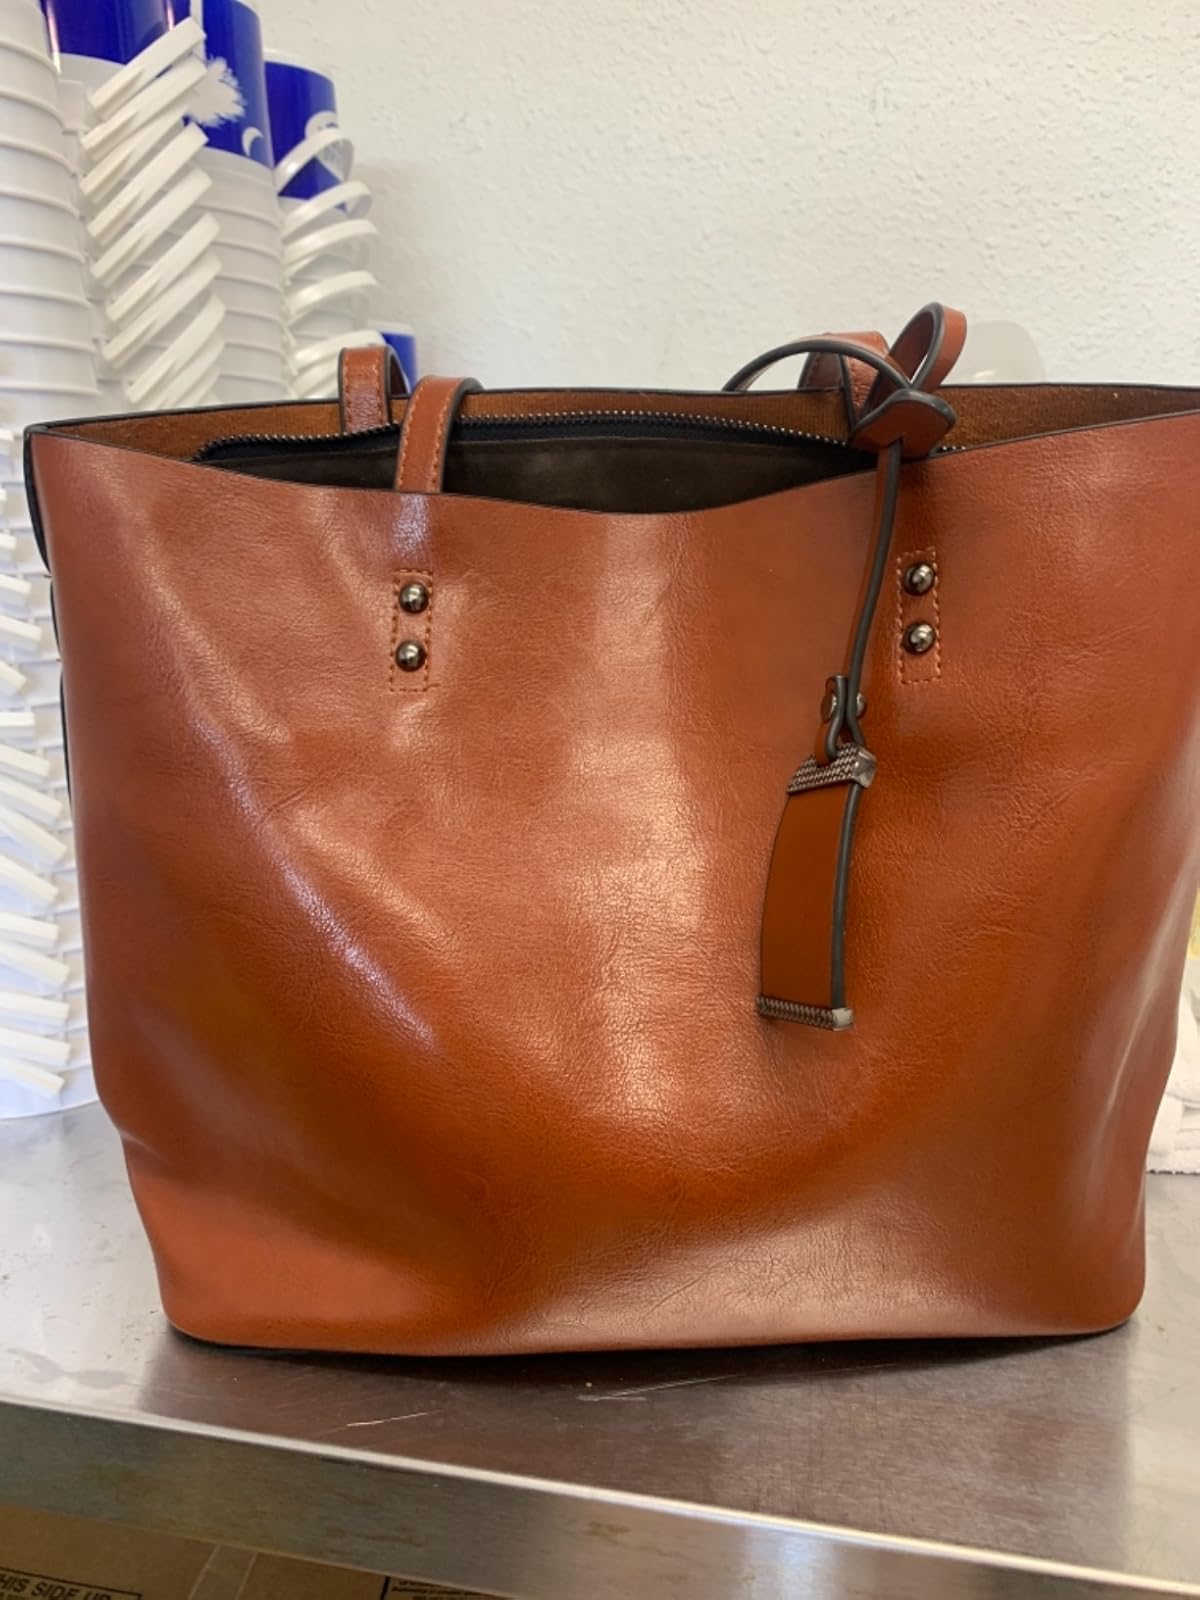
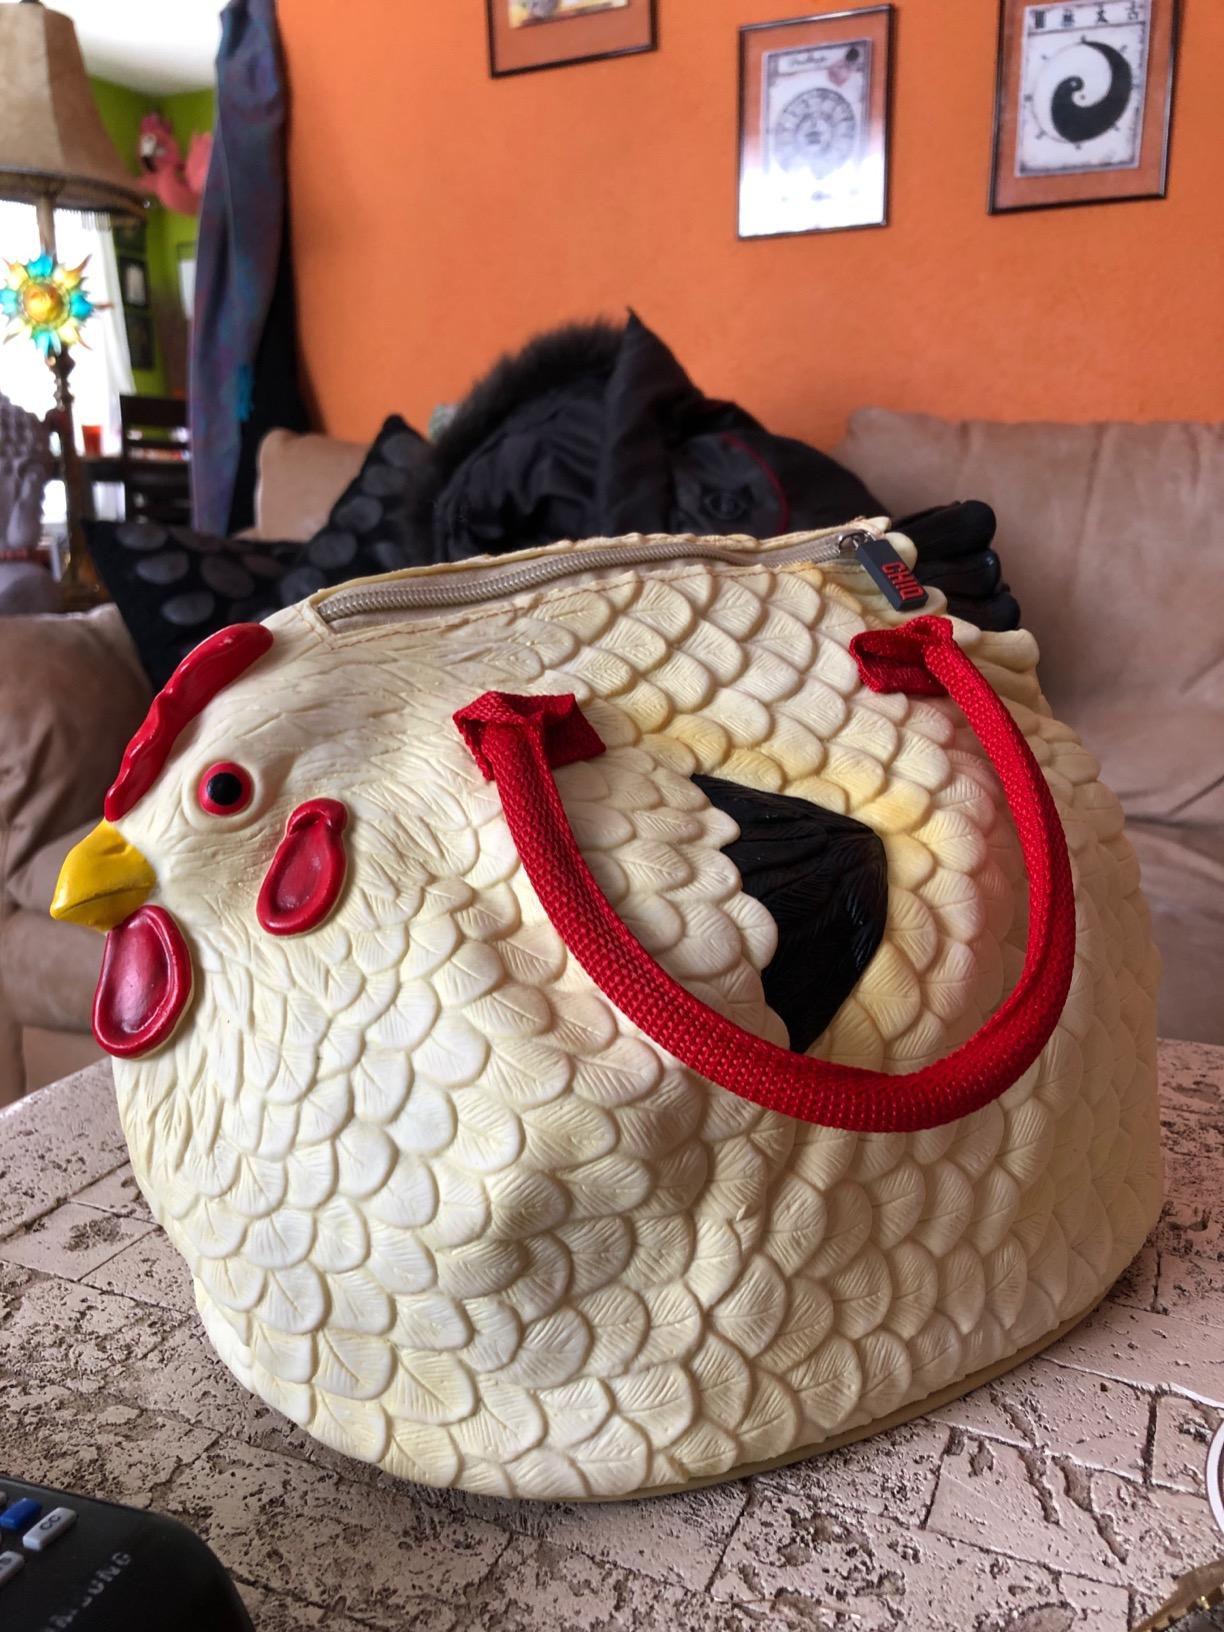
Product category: accessories_handbag
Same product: no